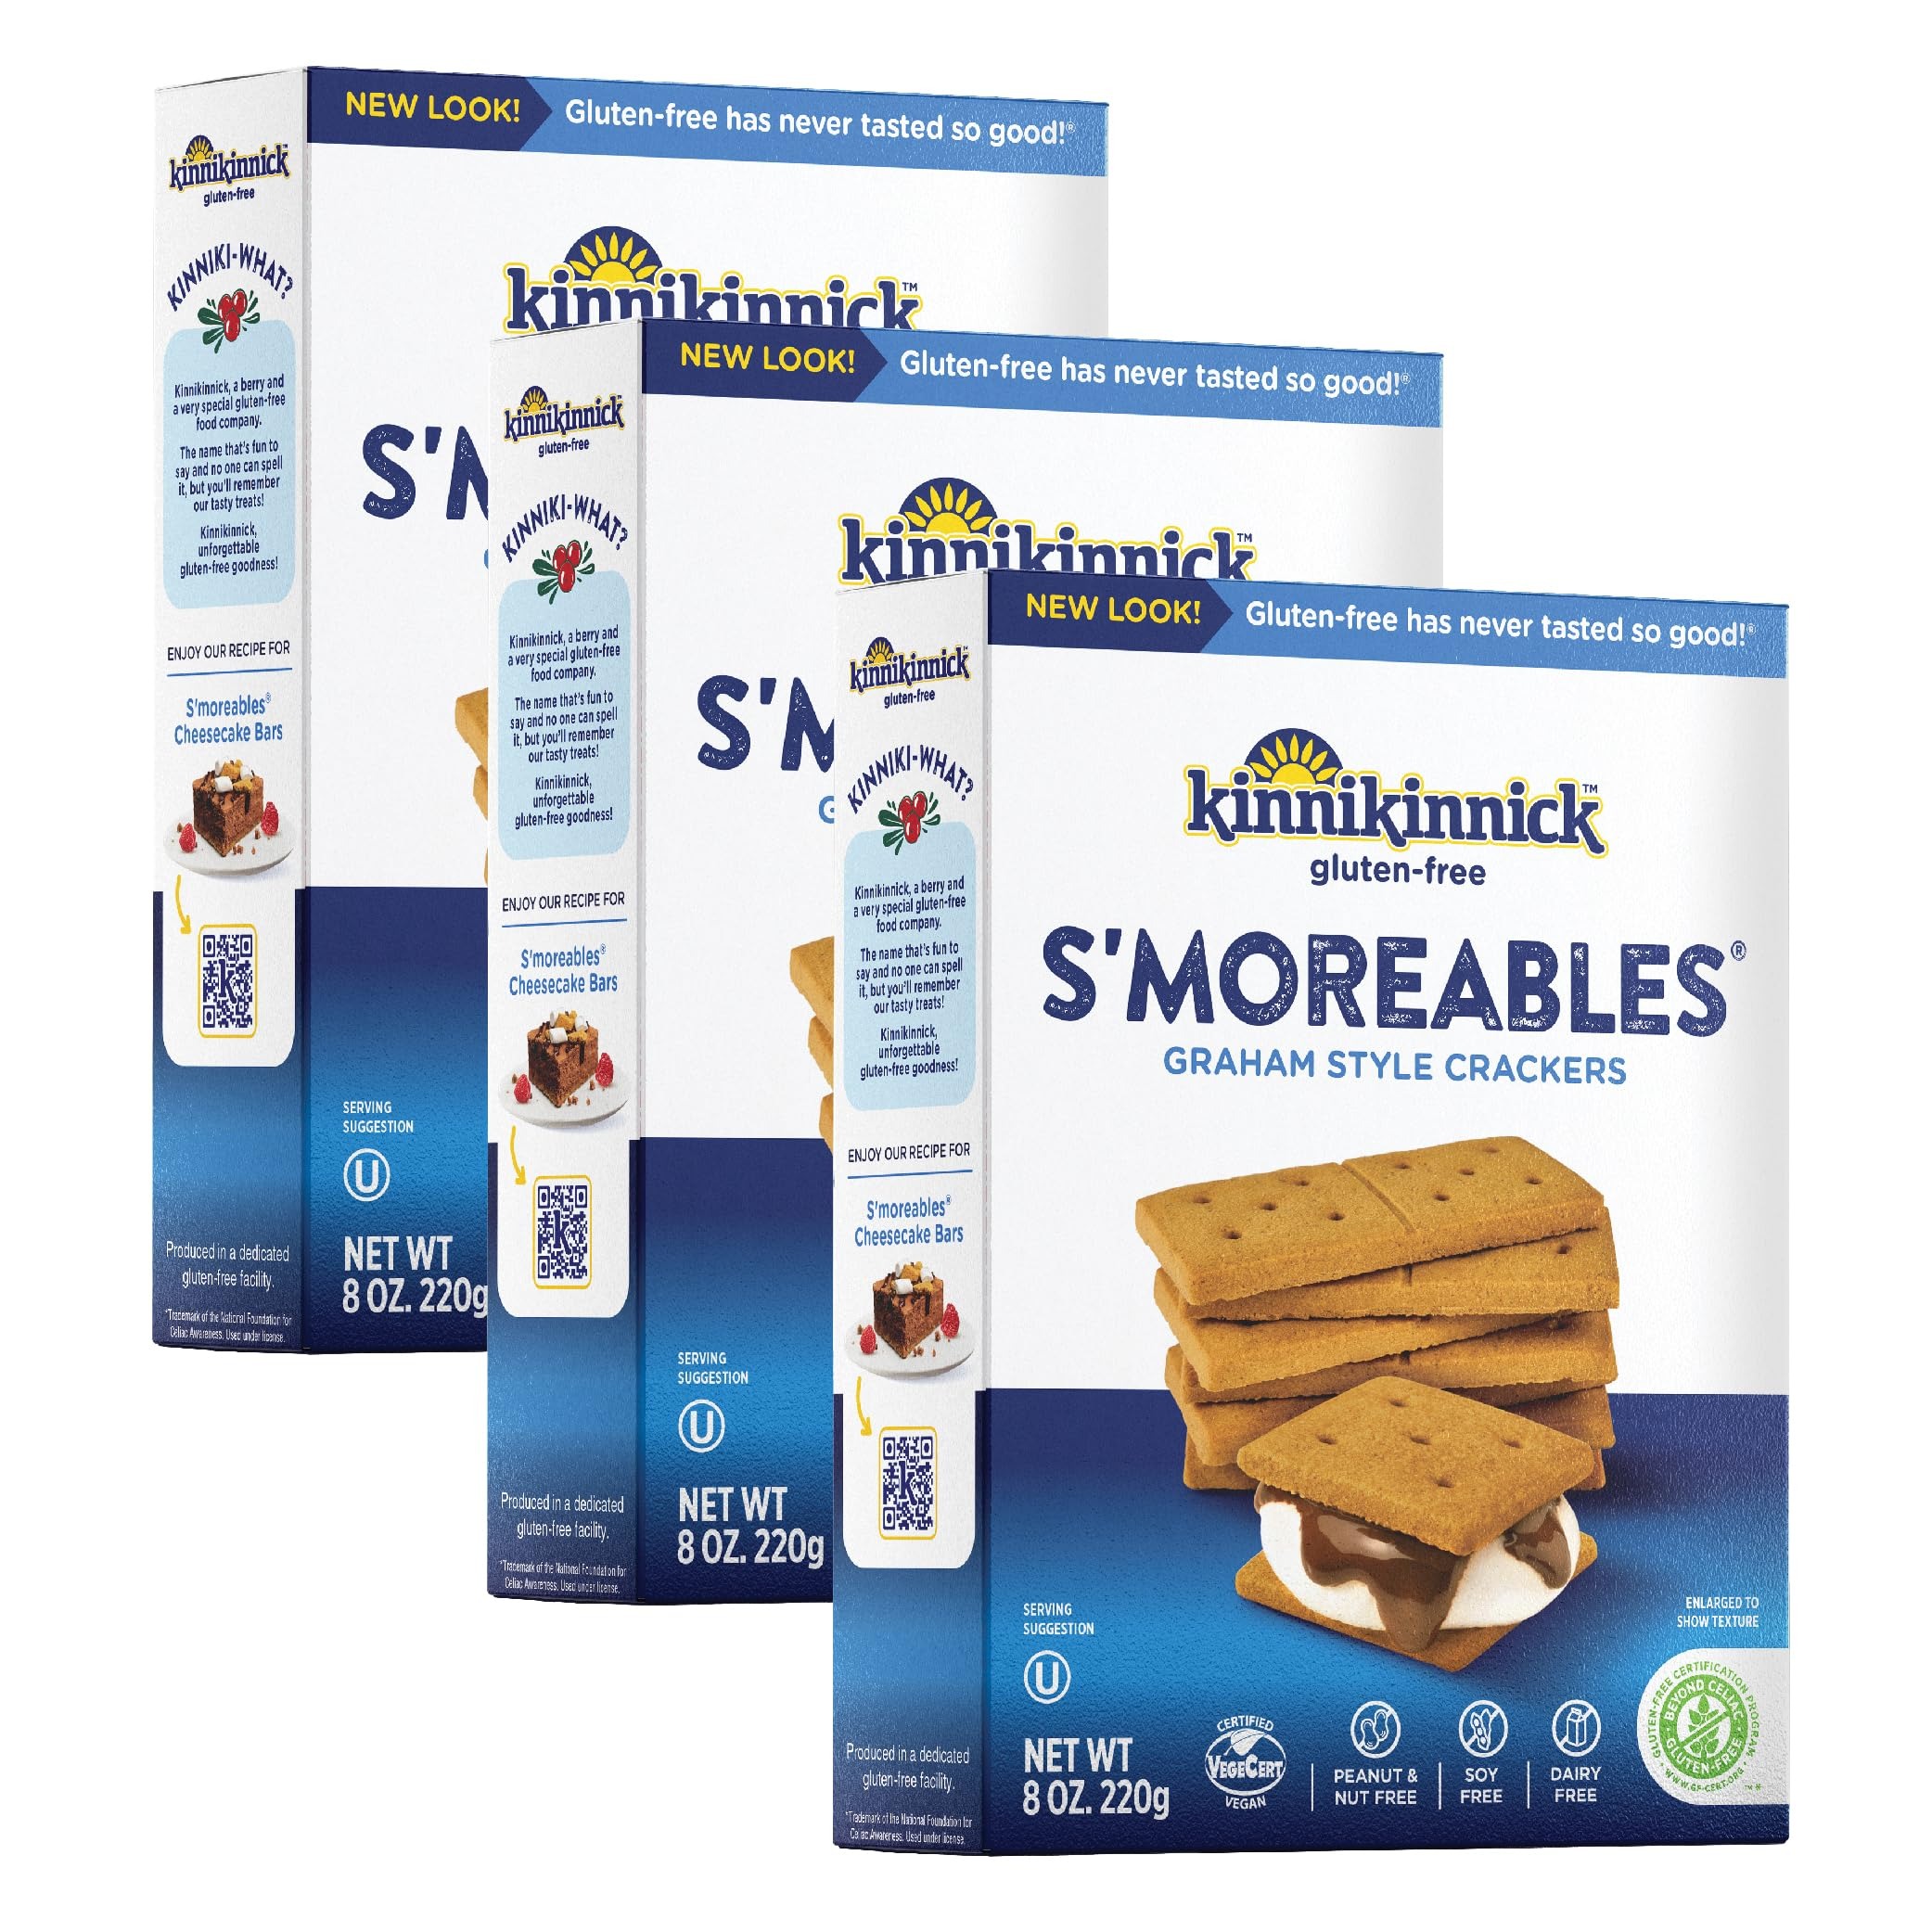
Item Name: Kinnikinnick - S'moreables Graham Style Crackers - Gluten Free, Allergy Friendly Vegan Graham Crackers - 8 oz. Boxes - 3 Pack
Bullet Point 1: GLUTEN FREE S'MOREABLES: This versatile vegan graham cracker can be stacked for the classic smore or even crushed into crumbs for pies and cheesecakes. The possibilities are endless with this delicious graham cookie canvas!
Bullet Point 2: A FIRESIDE COMPANION: Enjoy these Kinnikinnick's Graham-Style Crackers all year round and pair with your perfectly toasted marshmallows and melted chocolate!
Bullet Point 3: FREE FROM TOP ALLERGENS: If you're looking for one cookie that everyone in the family can share, folks with allergens or not, this is the only graham cracker you need. Our Smoreables crackers are Gluten Free, Dairy Free, Nut Free, Peanut Free, & Soy Free.
Bullet Point 4: FOR EVERY DIET: Kinnikinnick's range of mixes and prepared treats are guaranteed to make anyone with a food intolerance feel normal again and feel like they belong.
Bullet Point 5: KINNIKINNICK’S COMMITMENT: Crafting safe and scrumptious gluten-free baking since 1991- free from dairy, nuts, peanuts and soy, we are a family-owned business loved all around the world by those with dietary restrictions.
Product Description: Crack in the middle to make a top and bottom layer for perfect gluten-free S&#39;mores every time. Crush into crumbs for cheesecakes and pies. N America&#39;s most popular gluten-free &amp; vegan Graham Cracker, if you&#39;re looking for one cookie that everyone in the family can share, allergic or not, this is the only box you need to buy. <br>Top selling gluten-free, vegan Graham Crackers because you&#39;ll always want S&#39;more. Marshmallow &amp; chocolate’s best friend. Free from Top 8 allergens. VEGAN.
Value: 24.0
Unit: Ounce

Price: 4.55